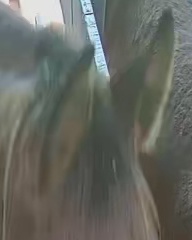
Face region: ears (position_of_ears)
Pain indicator: not_present